Peripheral Interface Adapter

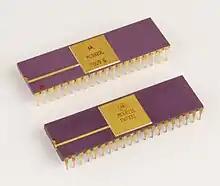
Motorola MC6820 and MC6821 Peripheral Interface Adapters

A Peripheral Interface Adapter (PIA) is a peripheral integrated circuit providing parallel I/O interfacing for microprocessor systems.